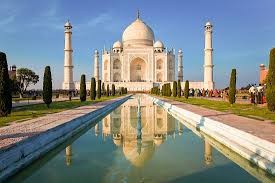
Landmark: Taj Mahal